Hungarian General Credit Bank

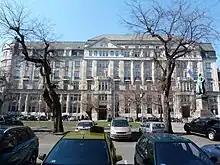
Former head office of the Hungarian General Credit Bank, later Ministry of Finance; designed by Ignác Alpár in 1909 and completed in 1913

The Hungarian General Credit Bank (MÁH, , also known as Creditbank) was a major bank in Hungary, from its establishment in 1867 by the Rothschild family until its nationalization in 1948.